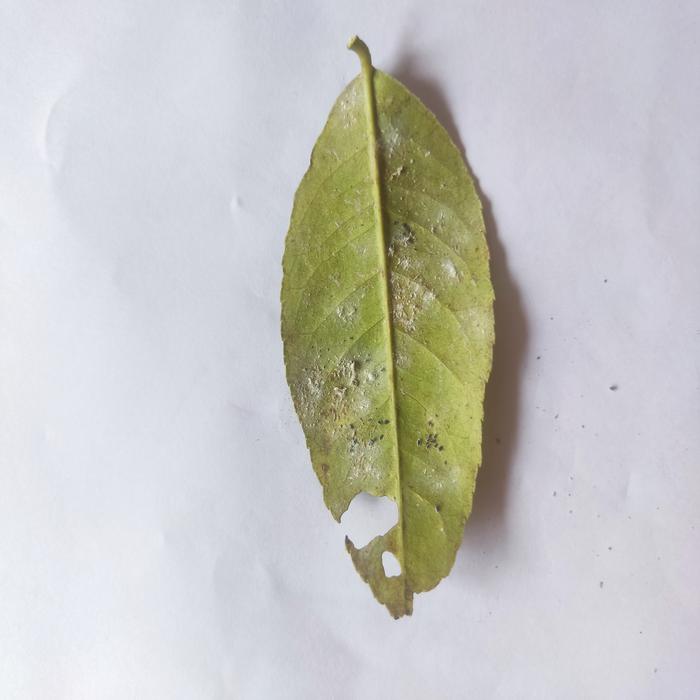
Crop: Lemon
Leaf condition: Sooty_Mold